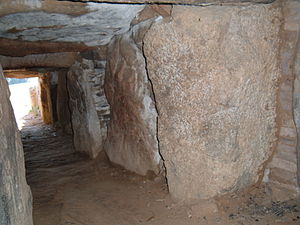
Møn / Gravhøje
Møn er en ø ud for Sydsjællands østkyst. Mod nord skiller Ulvsund Møn fra Sjælland, mod vest skiller Grønsund øen fra Falster. Møn er kendt for naturskønhed, gode badestrande, kirker med kalkmalerier af Elmelundemesteren og Møns Klint.